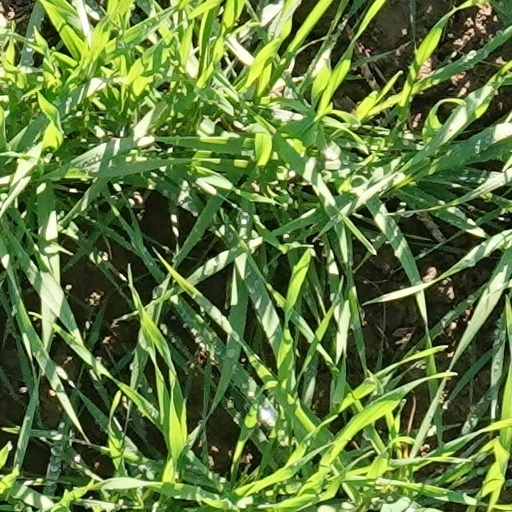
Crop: wheat